Buller River

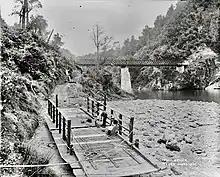
Lyell punt and bridge about 1890. It is now the oldest bridge over the river

The first bridge up the river is Buller Bridge, opened in 1888 as a road-rail bridge on the Cape Foulwind Railway and built by M'Lean and Son of Wellington for £13,704 15s 6d. It was a long, iron lattice bridge. That original bridge was replaced in 1976 by a concrete road bridge, slightly upstream. A ferry, and later a punt, crossed the river from Nine Mile Road, Te Kuha, from 1874. The punt was swept away in a 1908 flood, five horses were drowned and the coach was left in shallow water. It also broke free, or was damaged, in 1909 and 1926 floods. The last punt was built about 1914 and it closed in 1927.